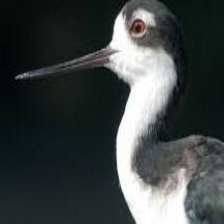
Species: BLACK NECKED STILT
Scientific name: HIMANTOPUS MEXICANUS